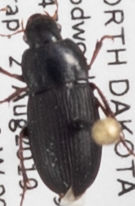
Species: Harpalus opacipennis
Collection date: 2019-08-27
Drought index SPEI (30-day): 1.254
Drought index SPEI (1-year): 1.28
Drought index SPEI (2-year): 0.748